Rabbi Tarfon

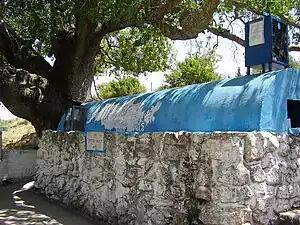
Rabbi Tarfon's grave in Kadita, Upper Galilee

Rabbi Tarfon or Tarphon (from the Greek Τρύφων "Tryphon" literally "one who lives in luxury" Trifon), a Kohen, was a member of the third generation of the Mishnah sages, who lived in the period between the destruction of the Second Temple (70 CE) and the fall of Betar (135 CE).